Schwielowsee (municipality)

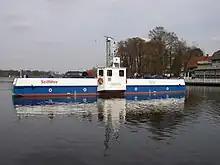
"Tussi II" cable ferry

Geltow (together with Potsdam) was first mentioned as Slavic "Geliti" within the Hevelli lands in a 993 deed by Emperor Otto III, who ceded it to his aunt, abbess Matilda of Quedlinburg. The ford in the Havel had been a significant river-crossing since ancient times. Today the "Bundesstraße 1" federal highway crosses the river at the "Baumgartenbrücke".